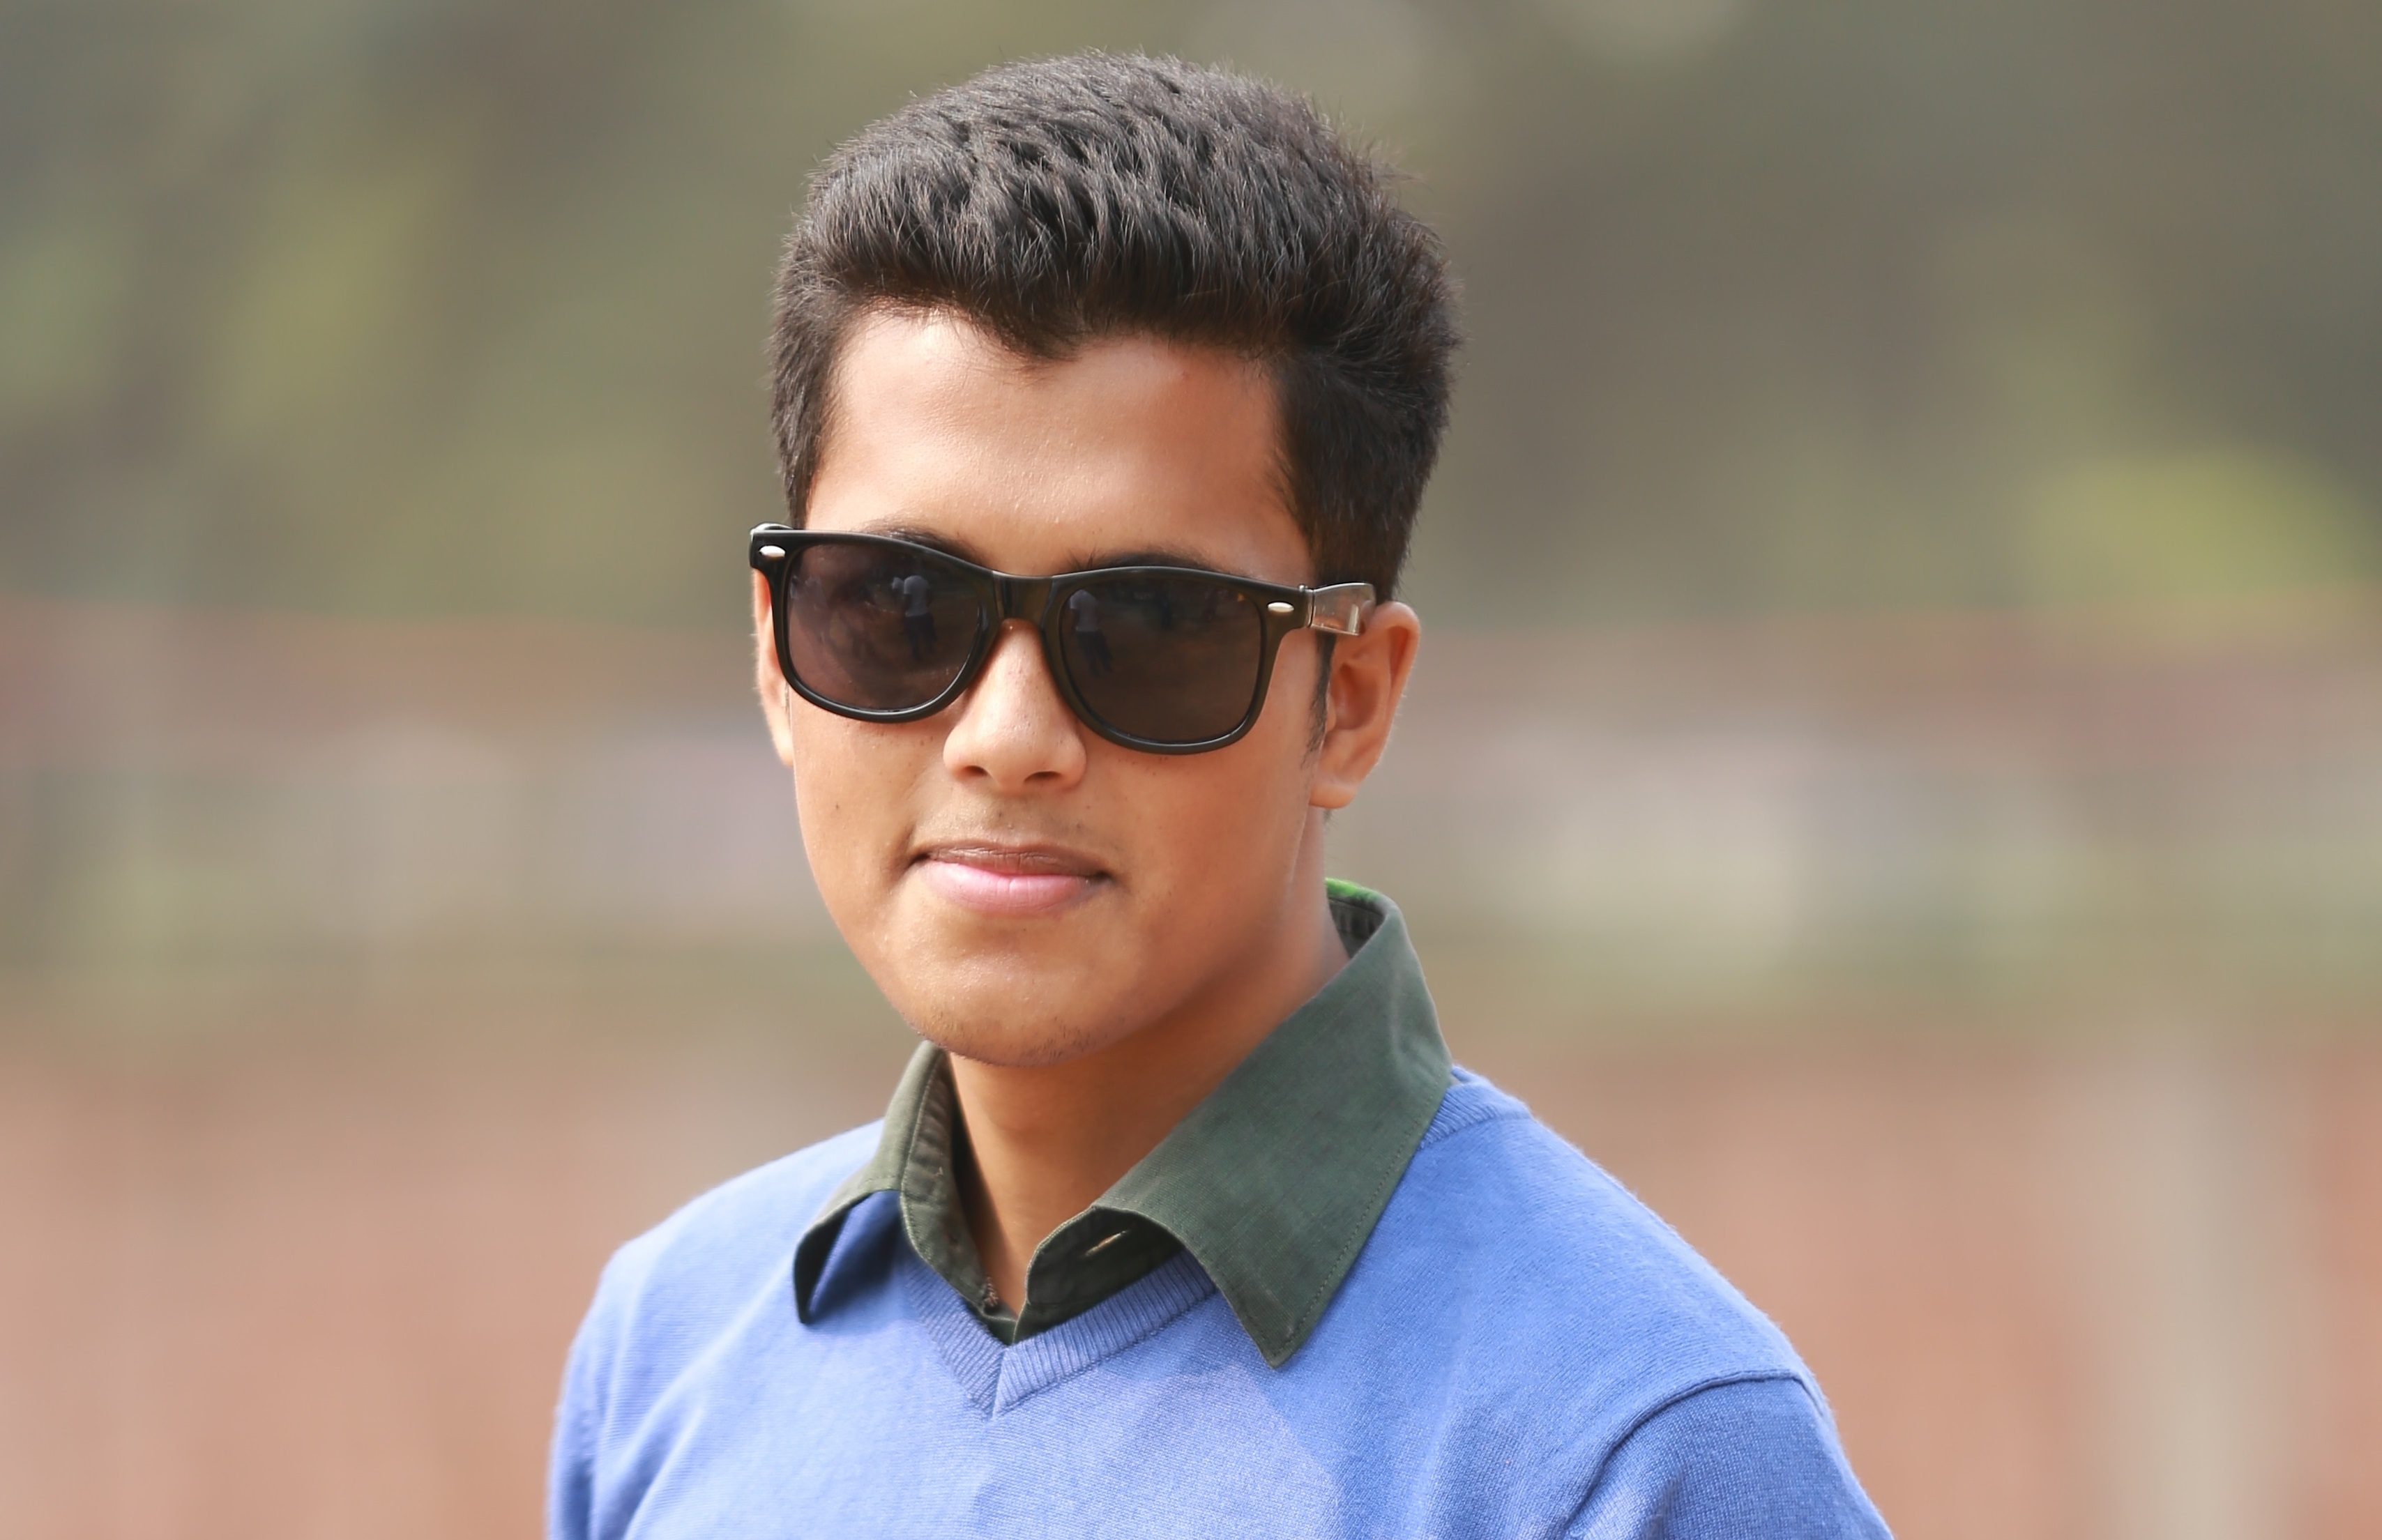
person, hairstyle, senior citizen, close up, nose, sunglasses, glasses, eyewear